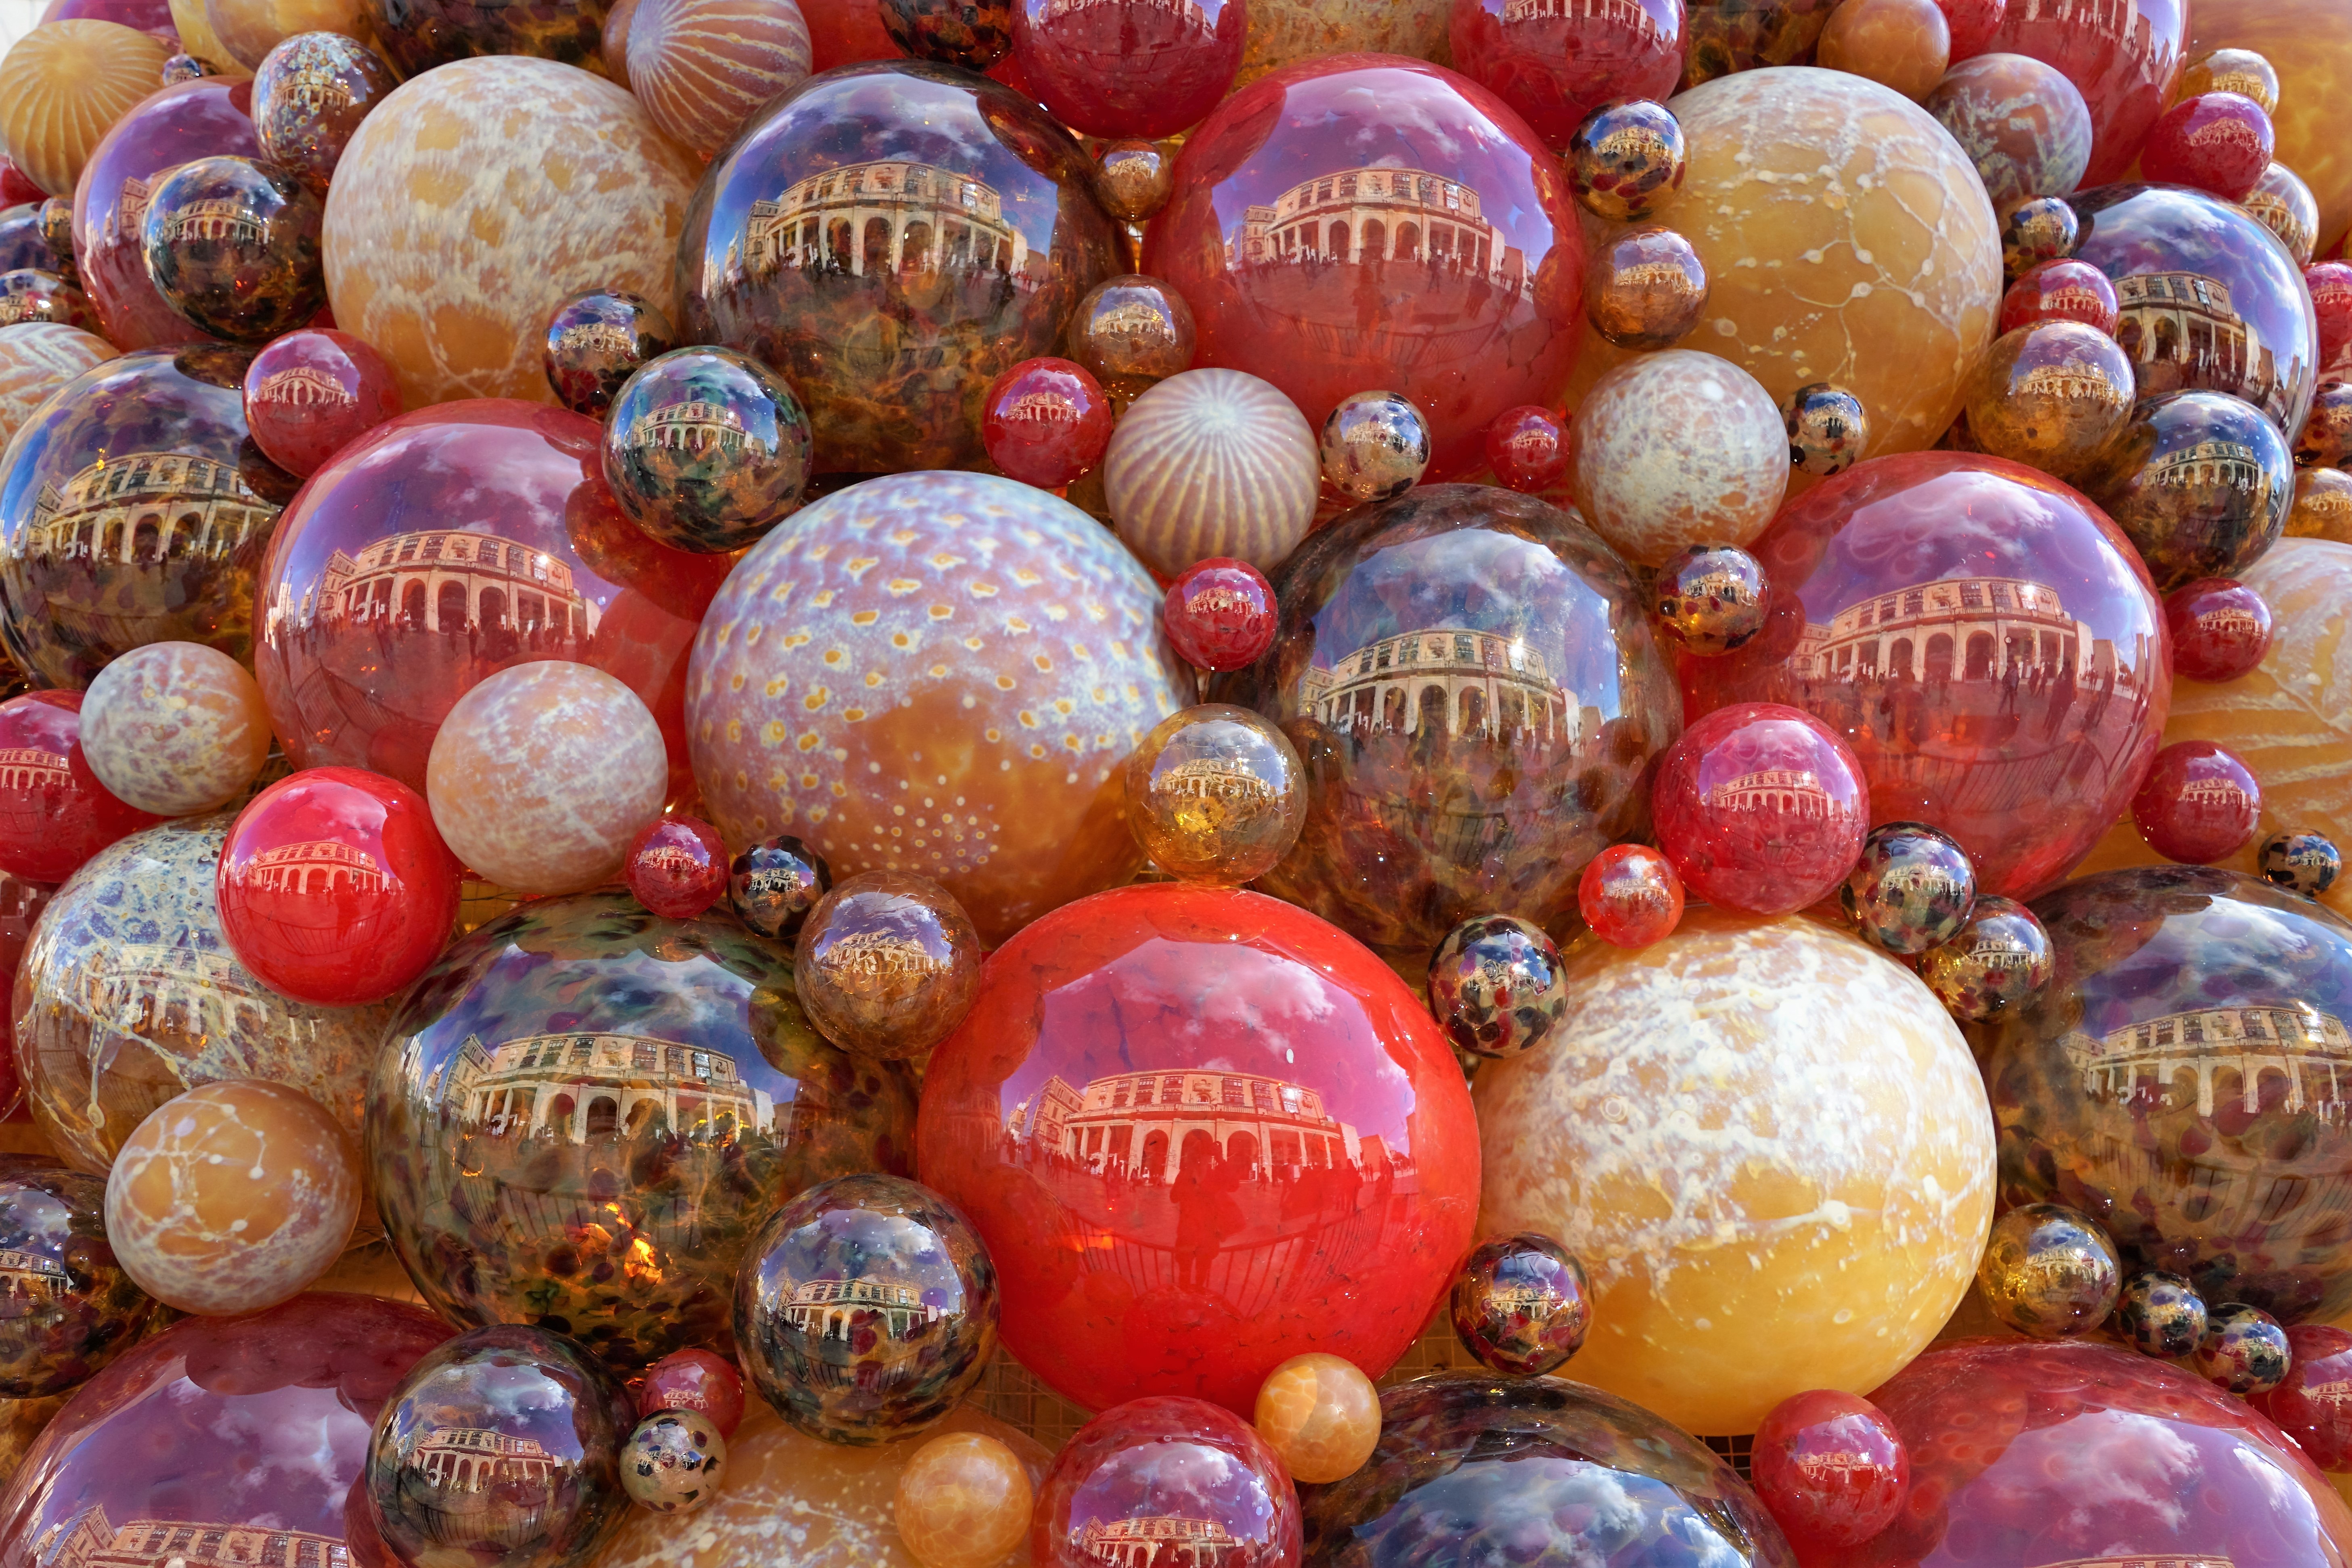
glass, bead, art, blow, mdina